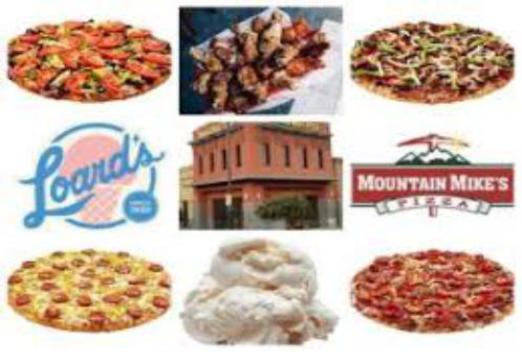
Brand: mountain mike's pizza
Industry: Food